Sky position (RA, Dec in degrees): 193.507, -3.104
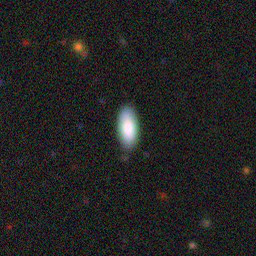
Galaxy morphology: In-between Round Smooth Galaxies